Matt Paradis

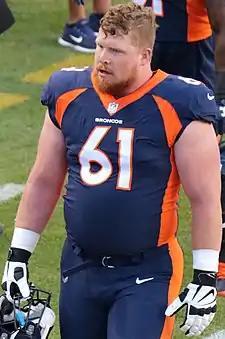
Paradis with the Denver Broncos in 2017

Matt Paradis (born October 12, 1989) is an American former professional football center. He was selected by the Denver Broncos in the sixth round of the 2014 NFL draft. He played college football at Boise State.